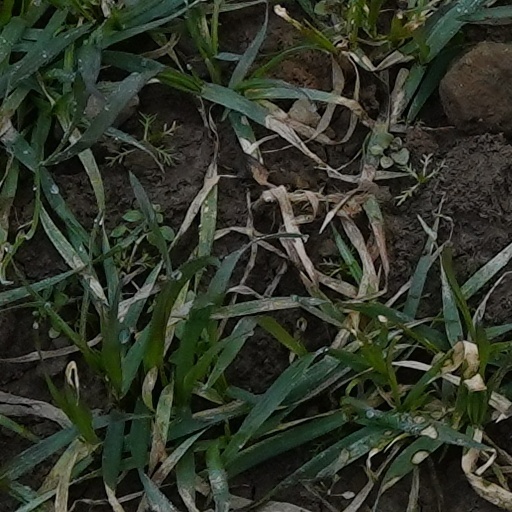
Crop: wheat